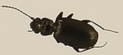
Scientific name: Syntomus americanus
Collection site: Chase Lake National Wildlife Refuge NEON (WOOD), plot WOOD_008